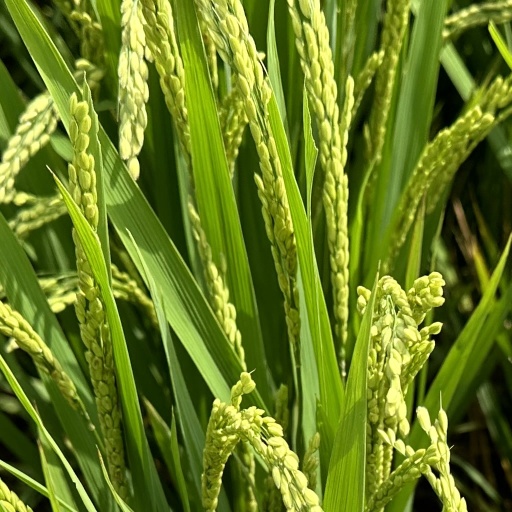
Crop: rice